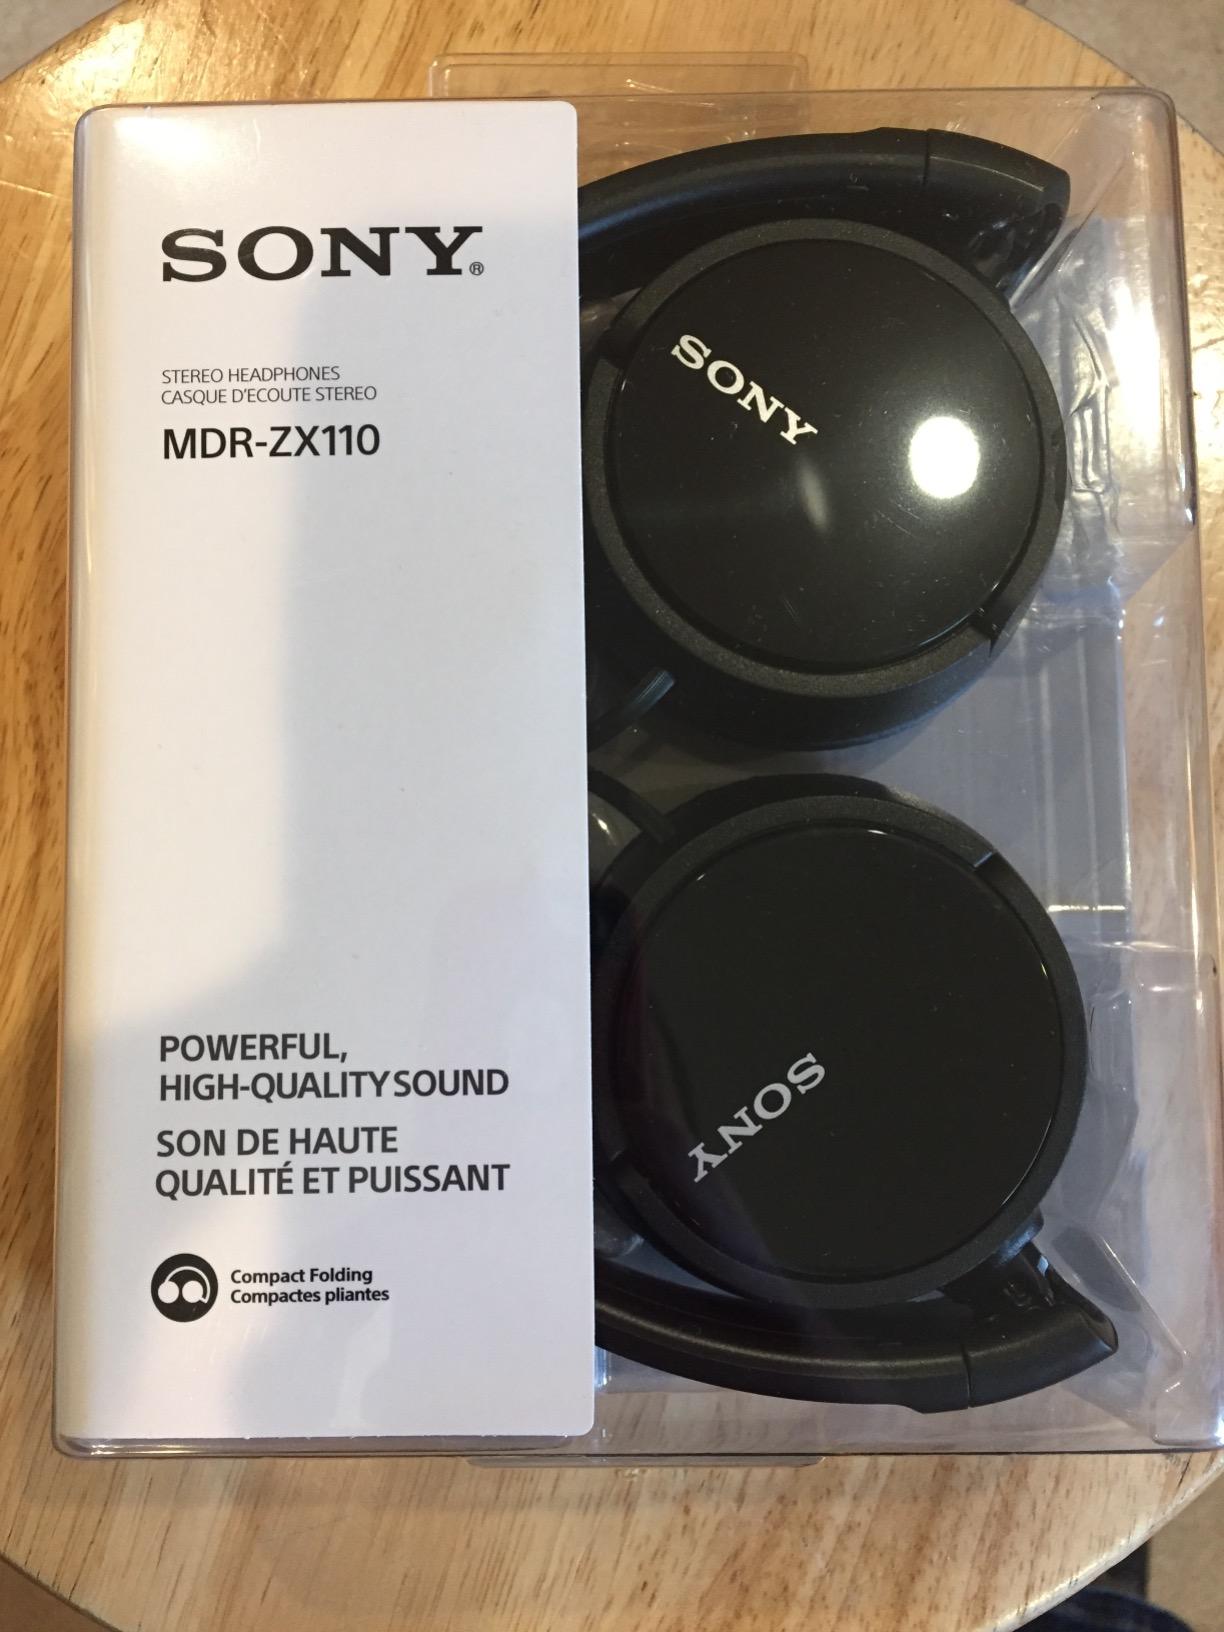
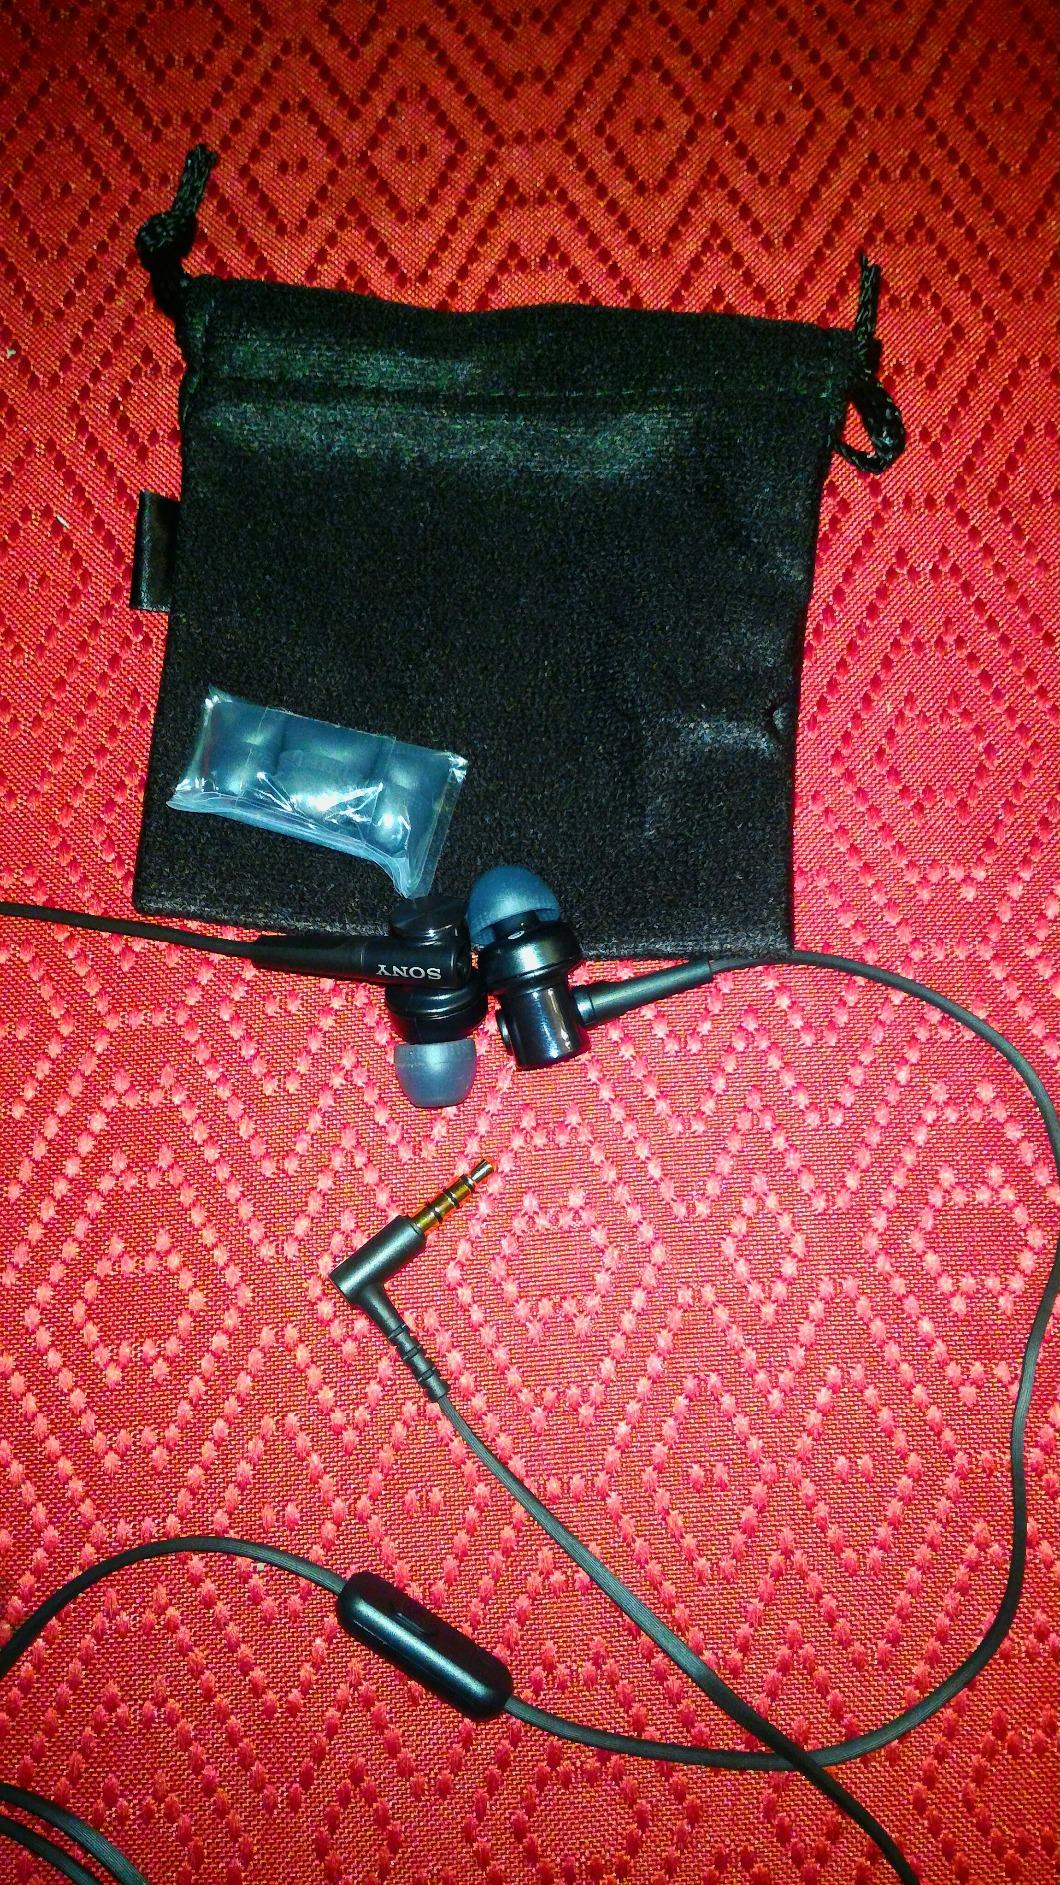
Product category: headphones
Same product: no